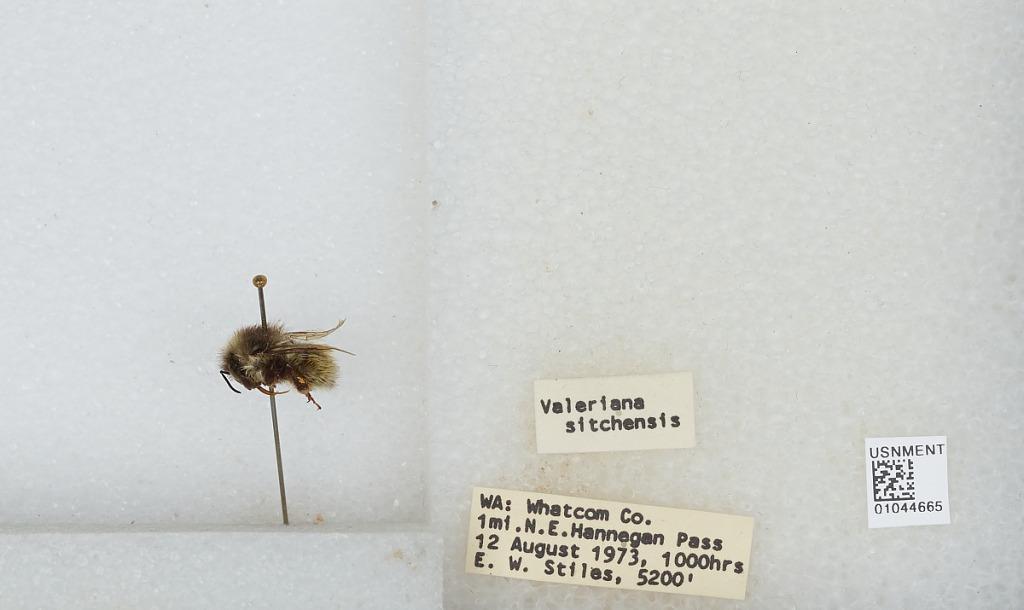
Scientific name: Bombus sp.
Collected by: E. Stiles
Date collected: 1973-8-12
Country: United States
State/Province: Washington
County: Whatcom
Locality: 1 mile Northeast of Hannegan Pass
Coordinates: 48.8917, -121.515